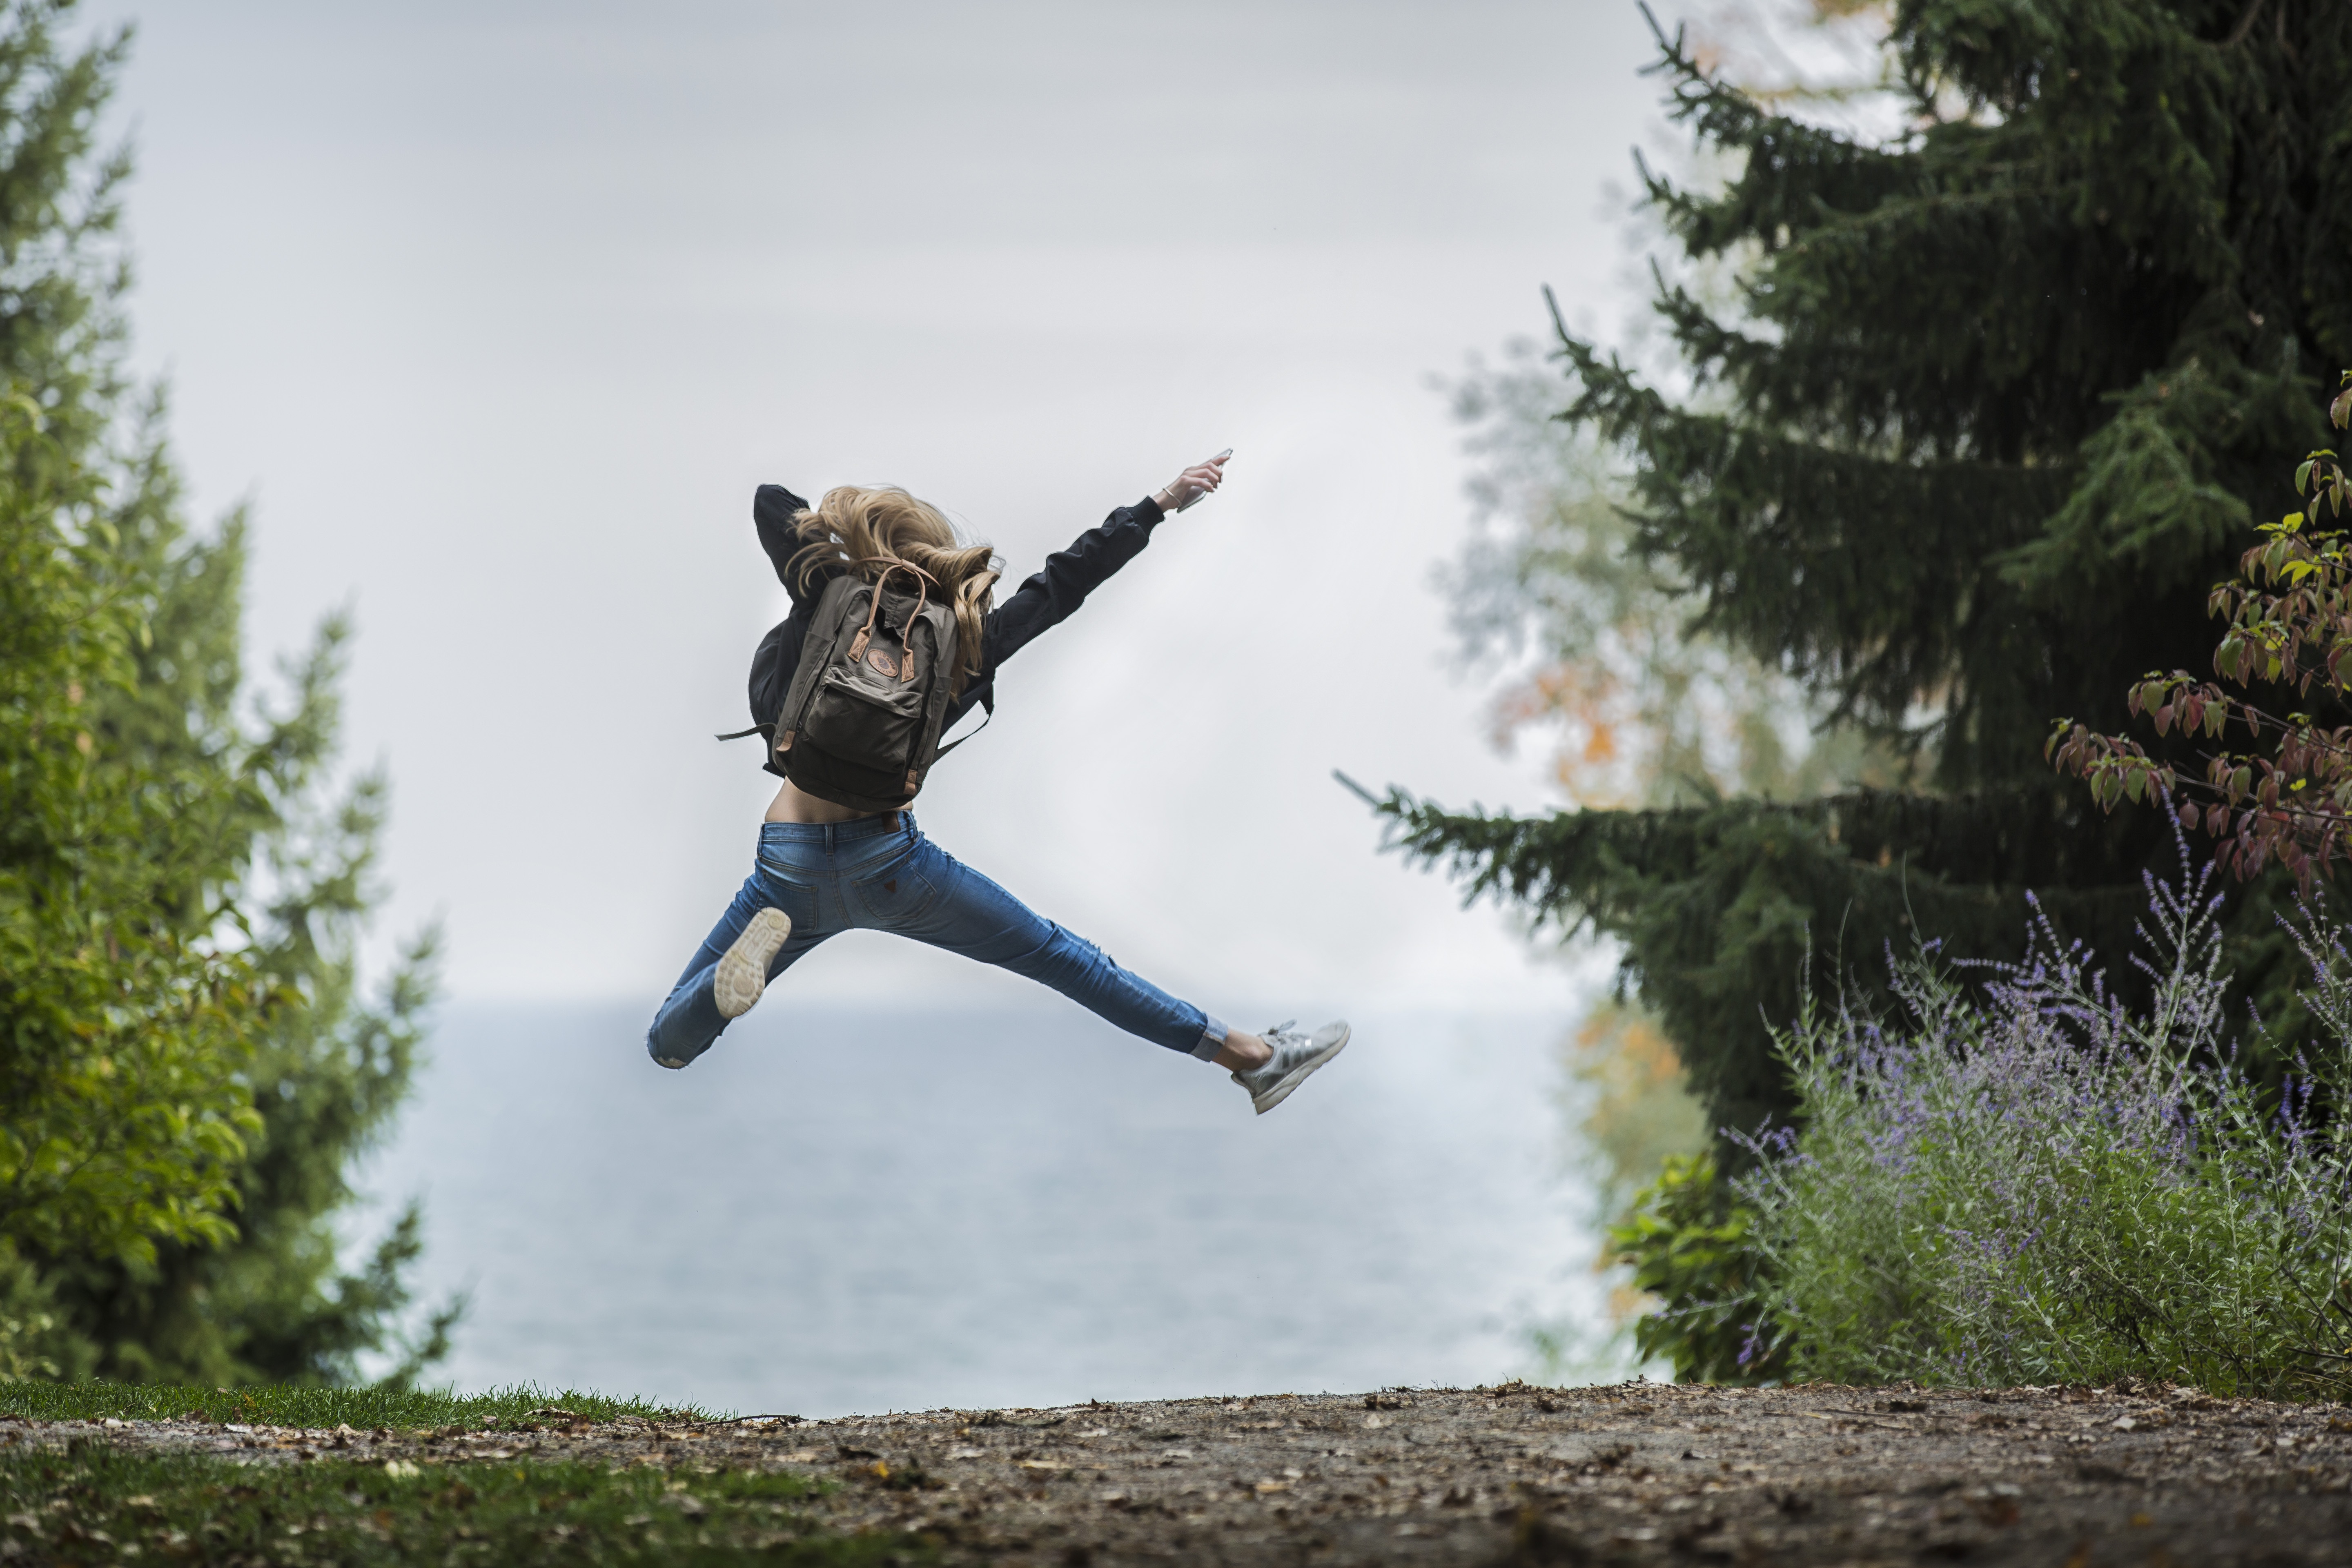
path, pathway, ocean, girl, lake, adventure, jump, explore, jumping, explorer, extreme sport, sports, exploring, exploration, physical exercise, blonde hair, atmosphere of earth, cycle sport, human action